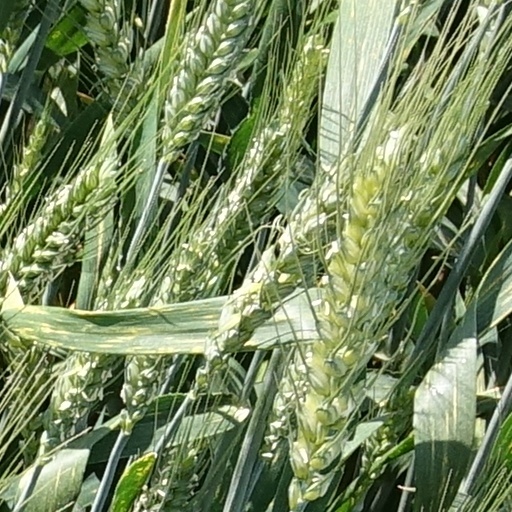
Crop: wheat